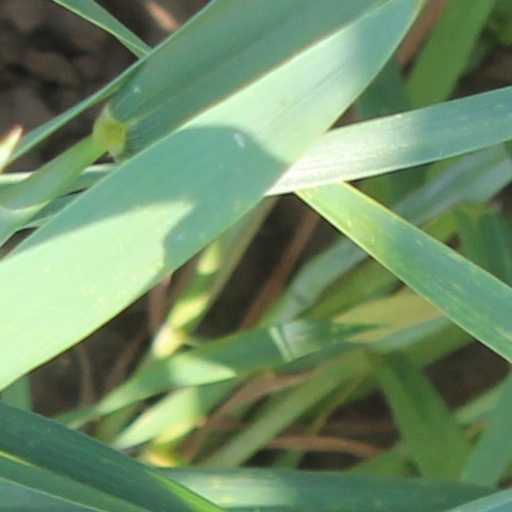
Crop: wheat